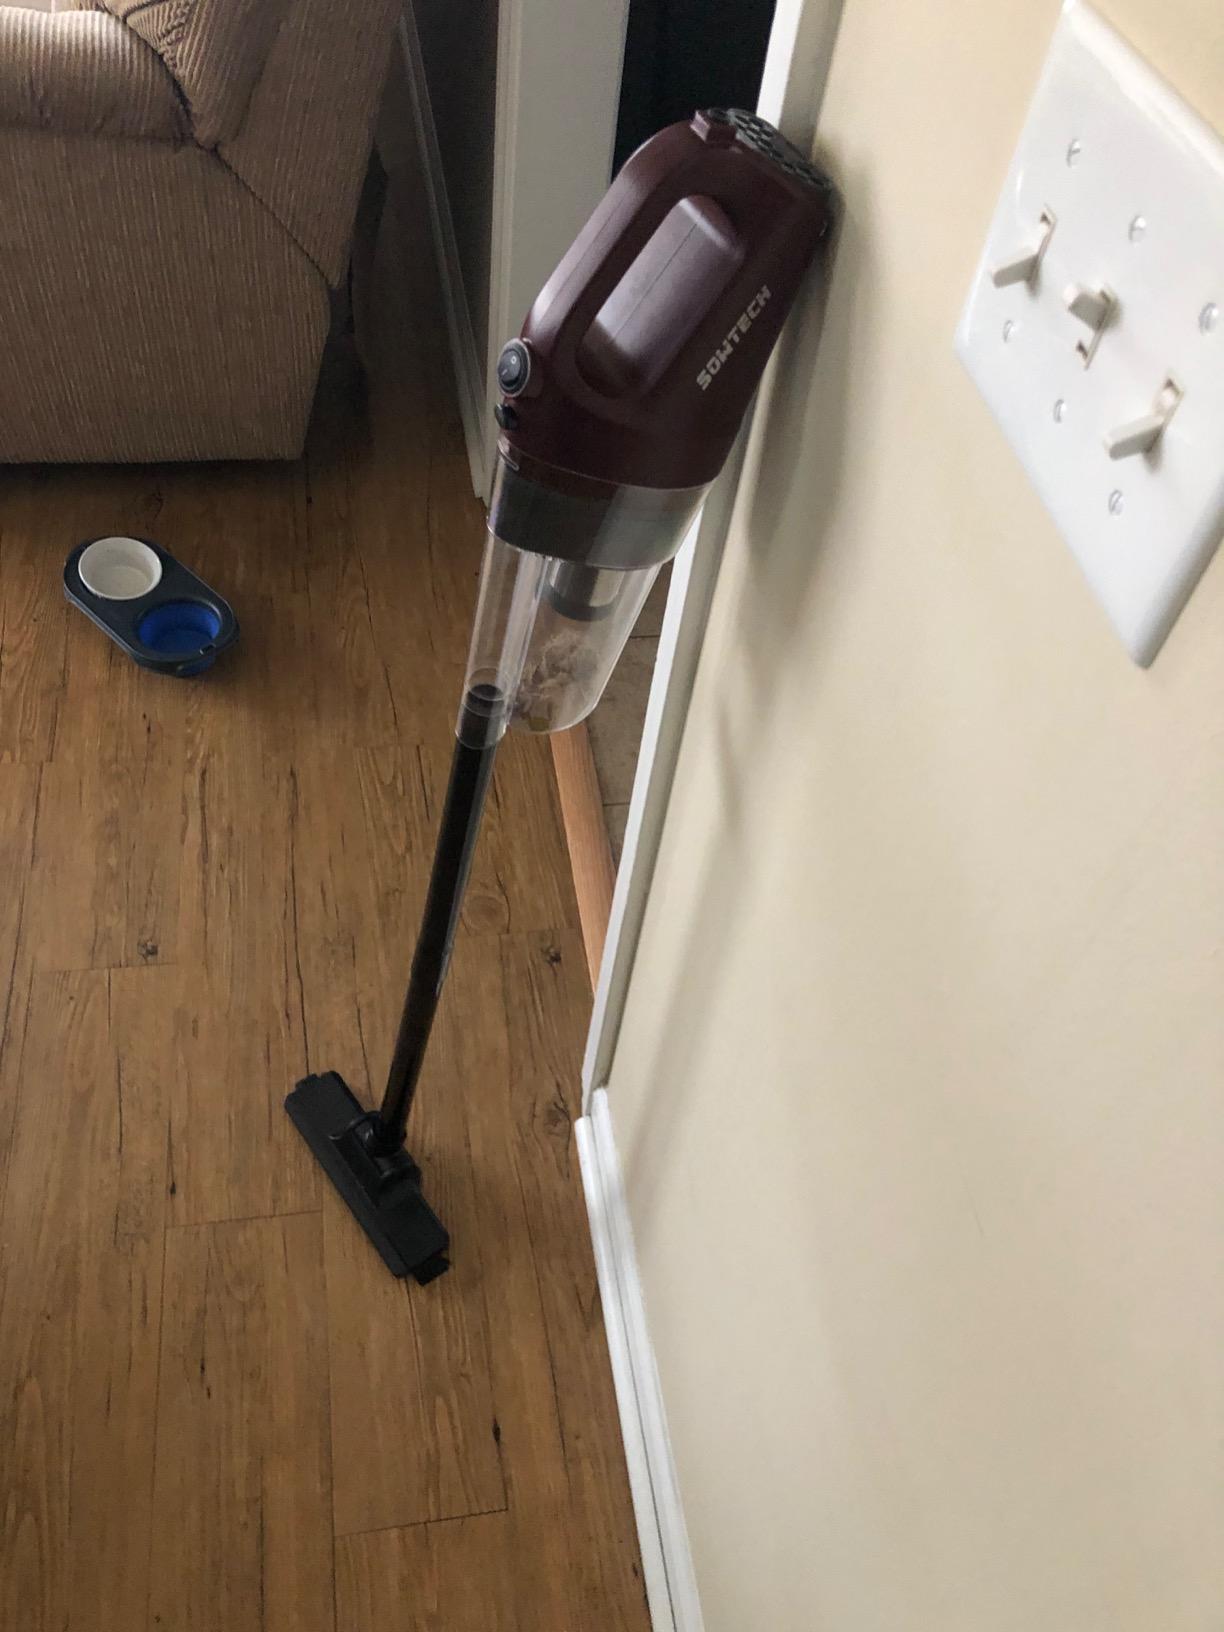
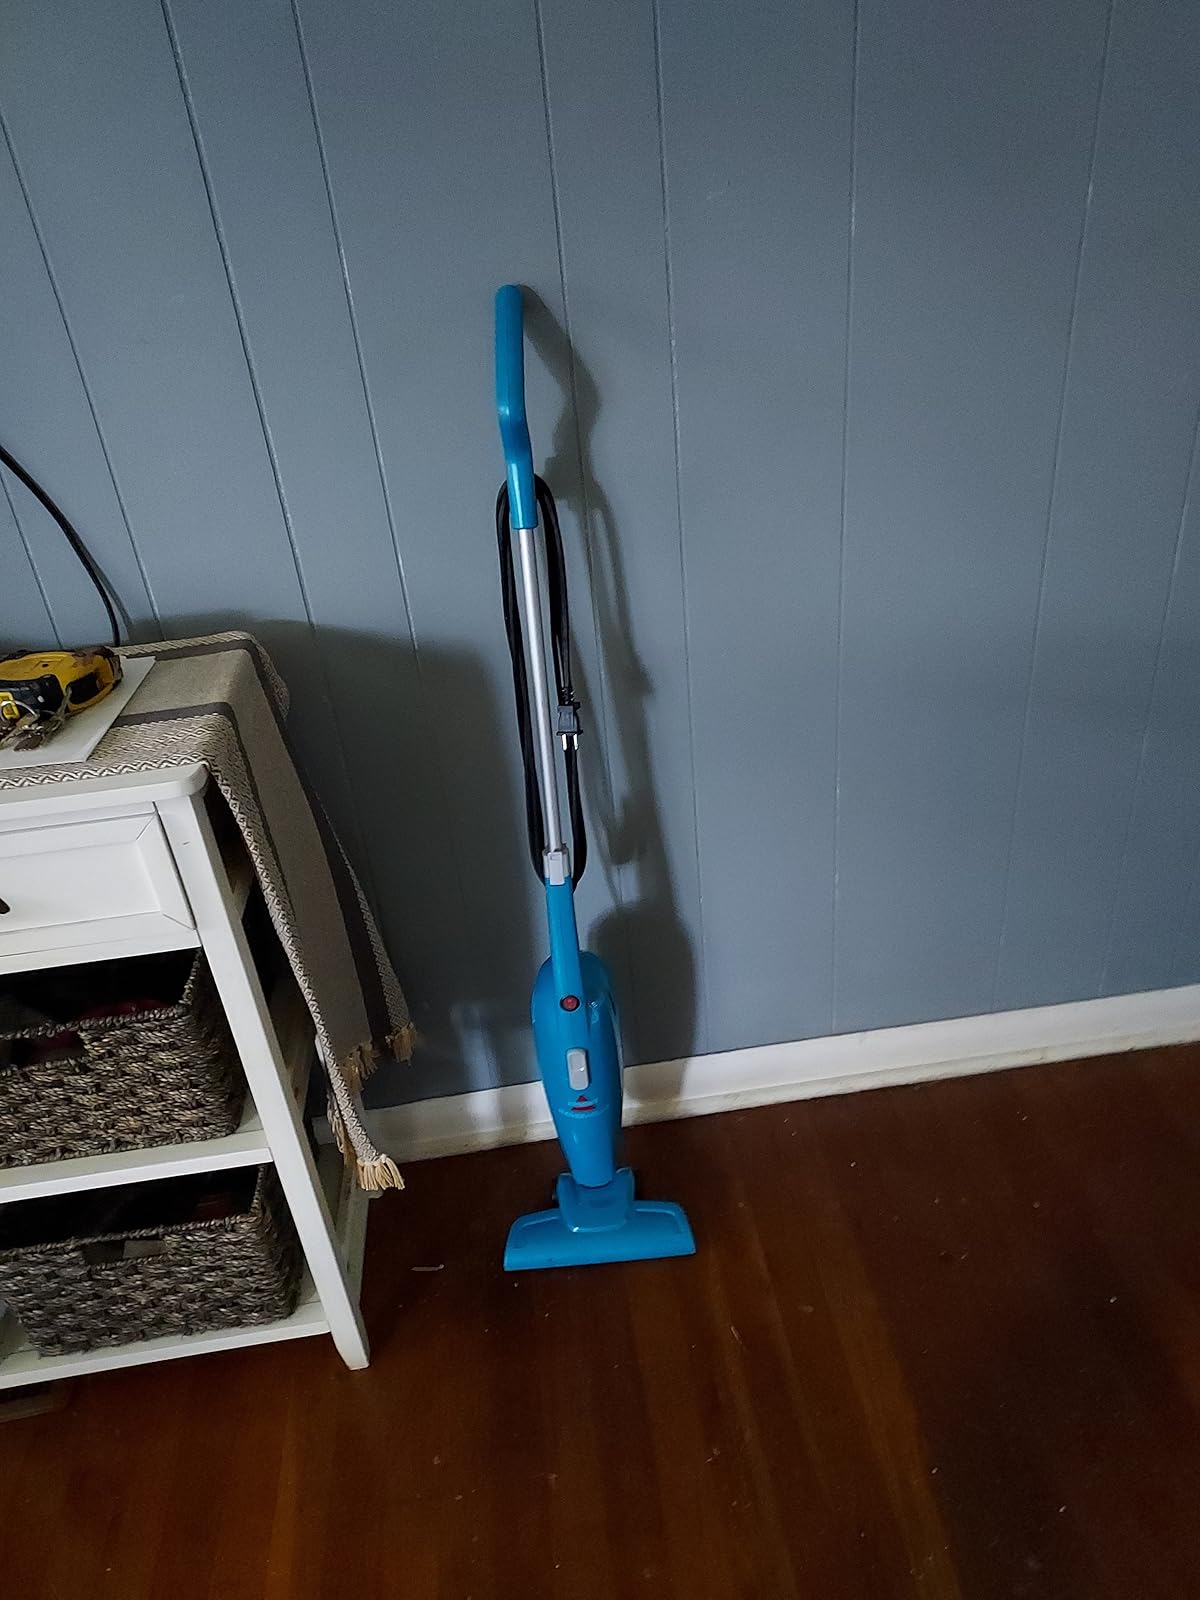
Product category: items_vacuum
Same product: no